Describe the emotion expressed in this image:  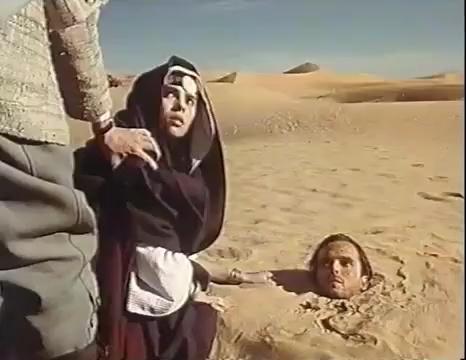
This person displays Suffering, valence and arousal with low intensity.